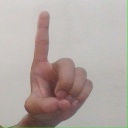
अक्षर: ड